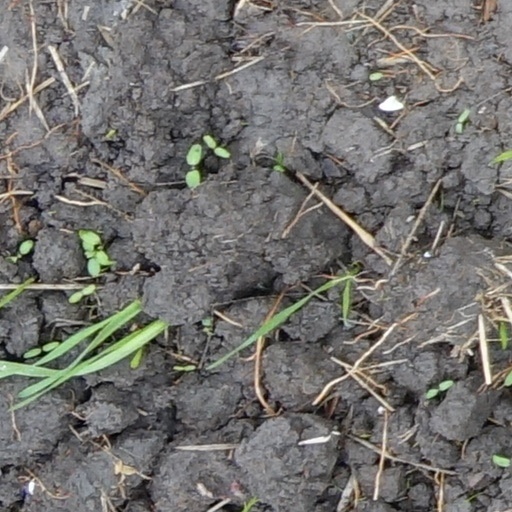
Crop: wheat